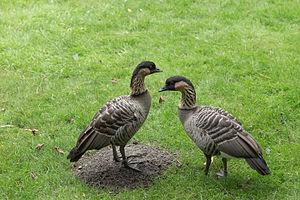
Branta sandvicensis (Bernache néné) au ZooParc de Beauval à Saint-Aignan-sur-Cher, France.
La Bernache néné est une espèce de palmipède appartenant à la famille des Anatidae et à la sous-famille des Anserinae.